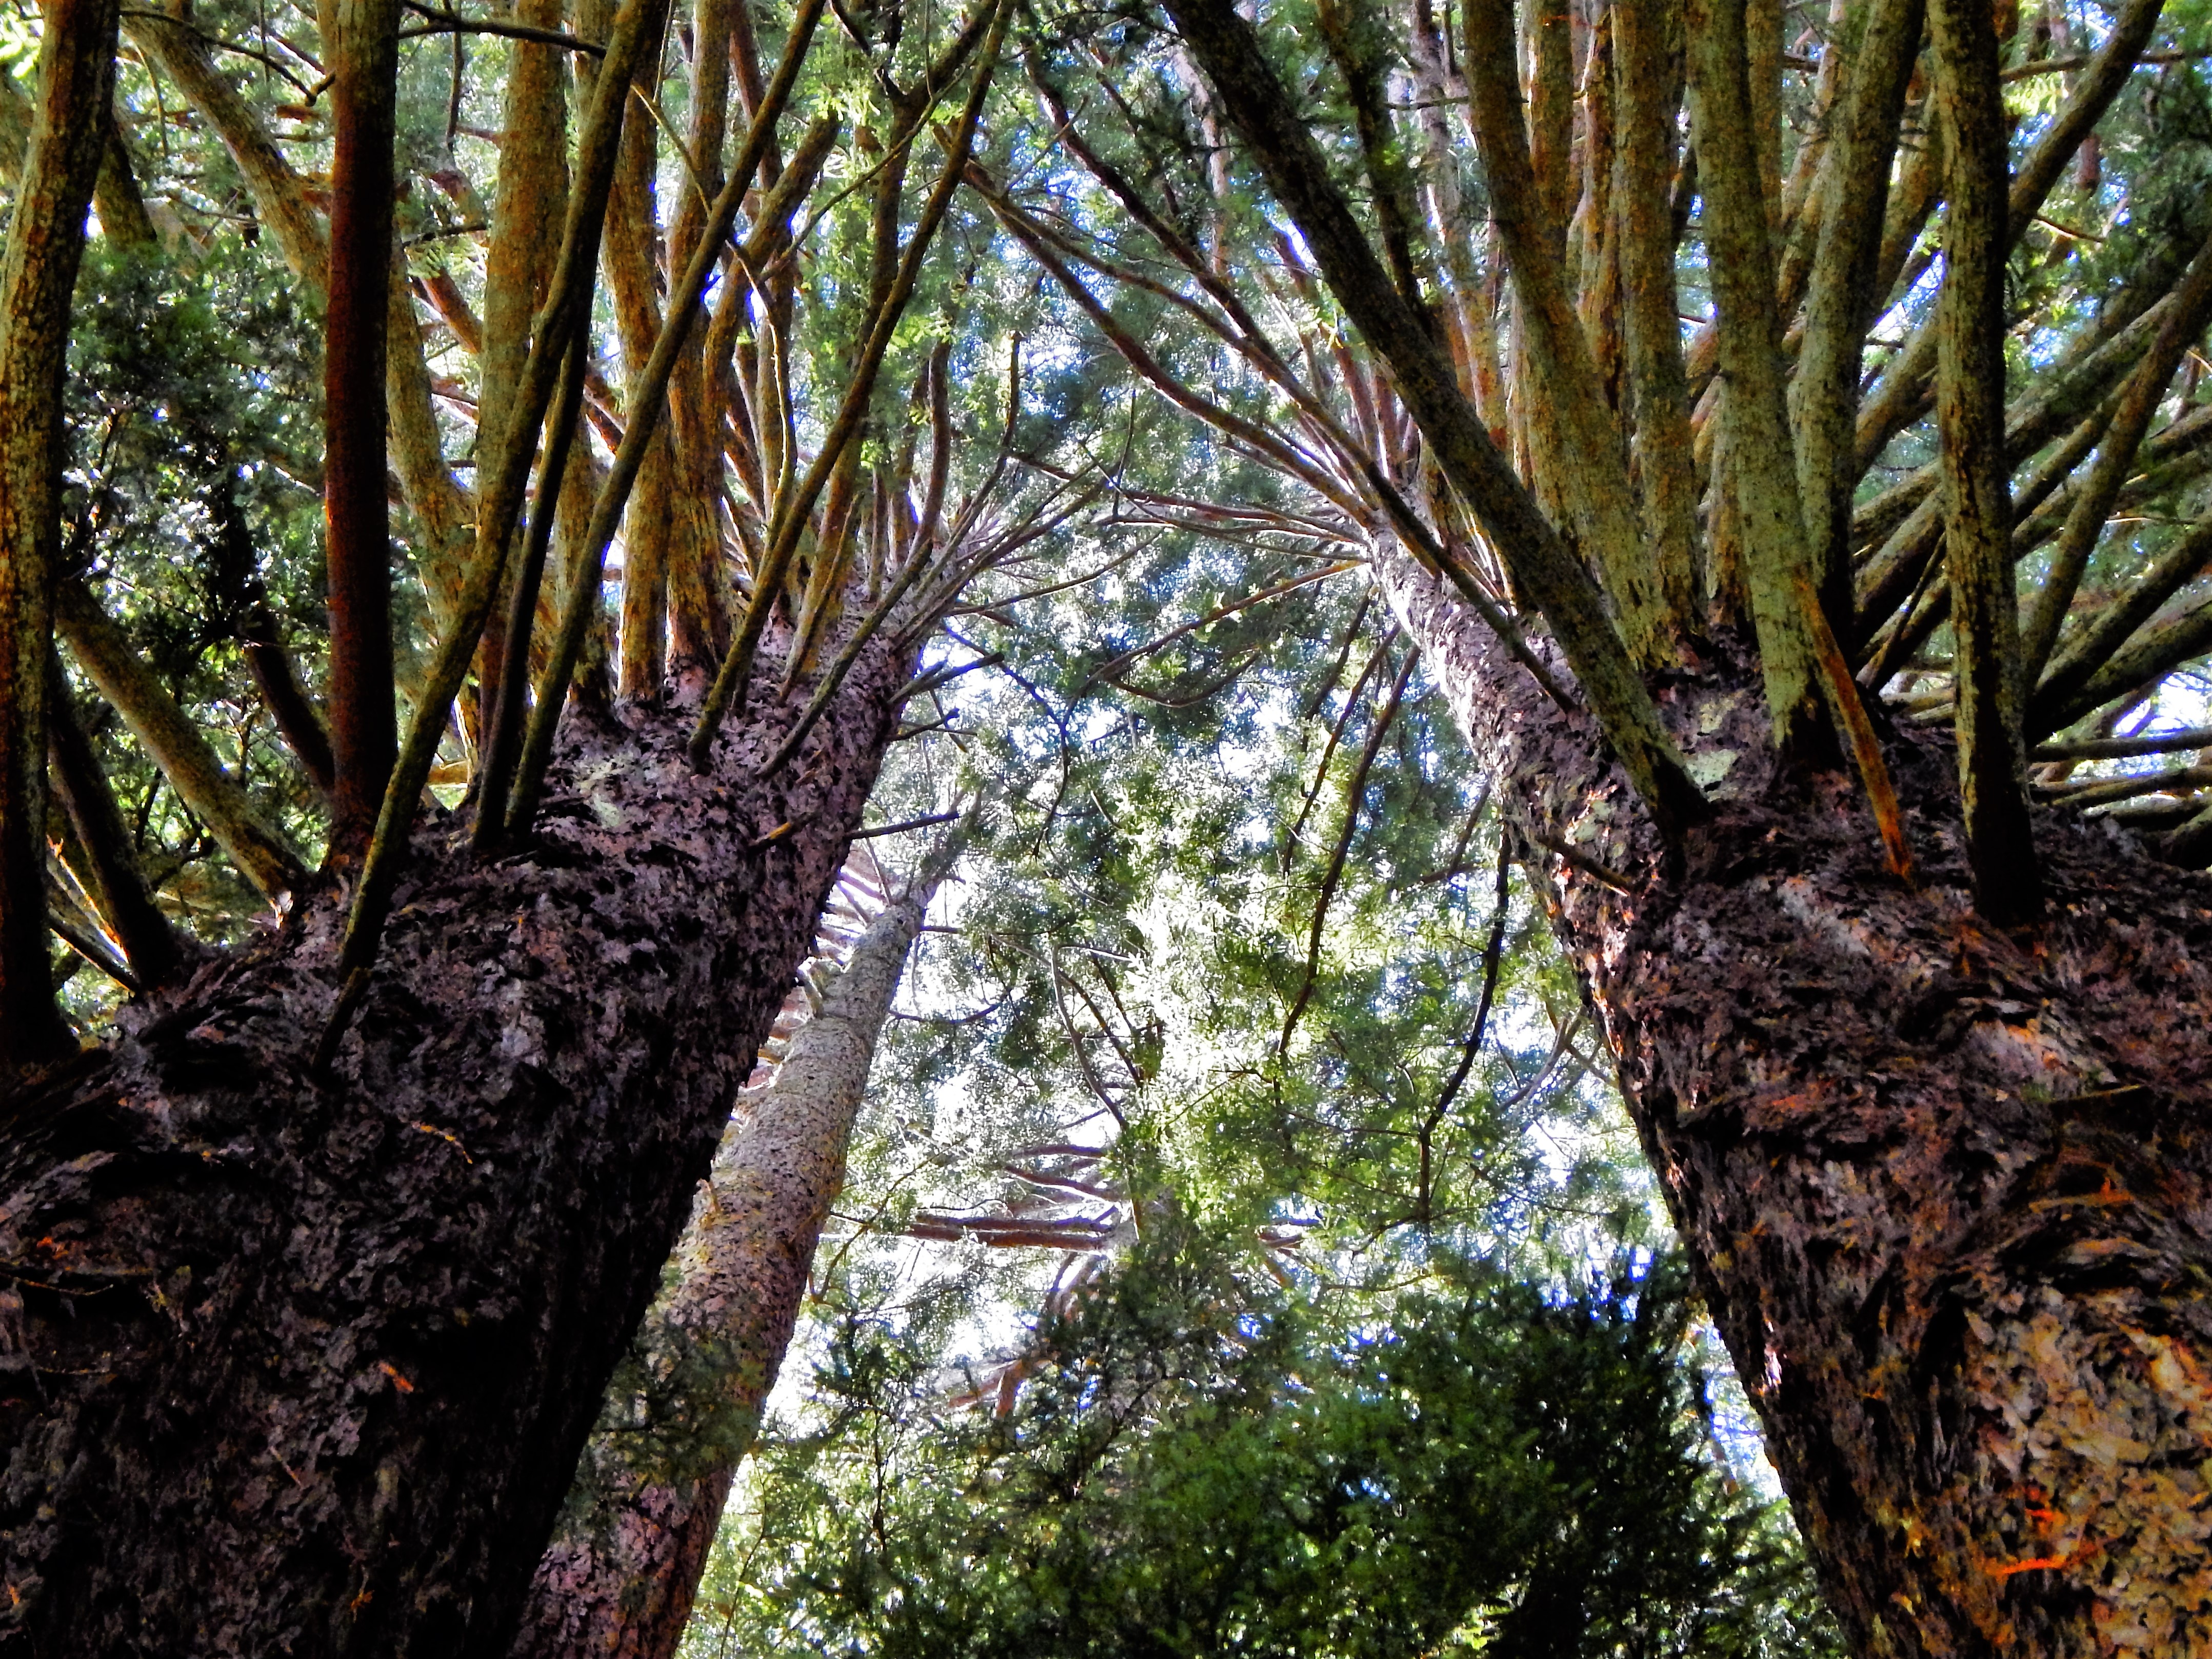
tree, nature, forest, wilderness, branch, plant, trail, sunlight, leaf, flower, trunk, jungle, autumn, park, botany, flora, season, vegetation, rainforest, deciduous, woodland, habitat, ecosystem, biome, old growth forest, natural environment, woody plant